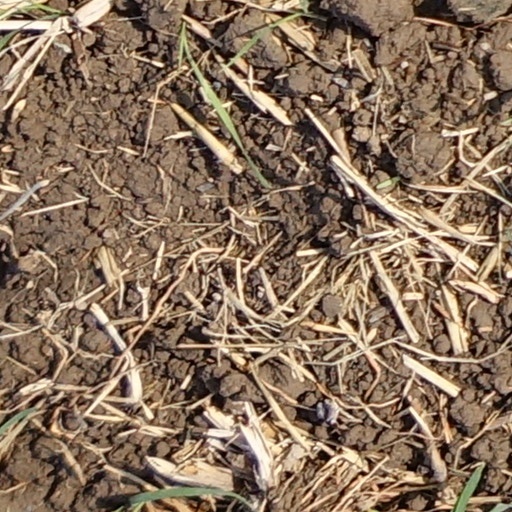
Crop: wheat